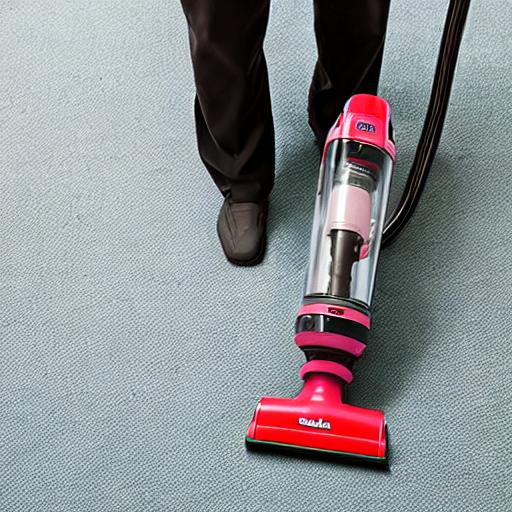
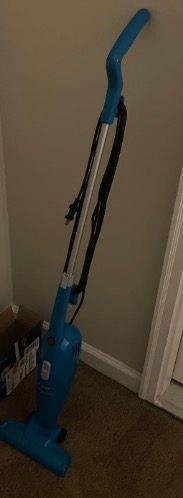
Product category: items_vacuum
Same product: no